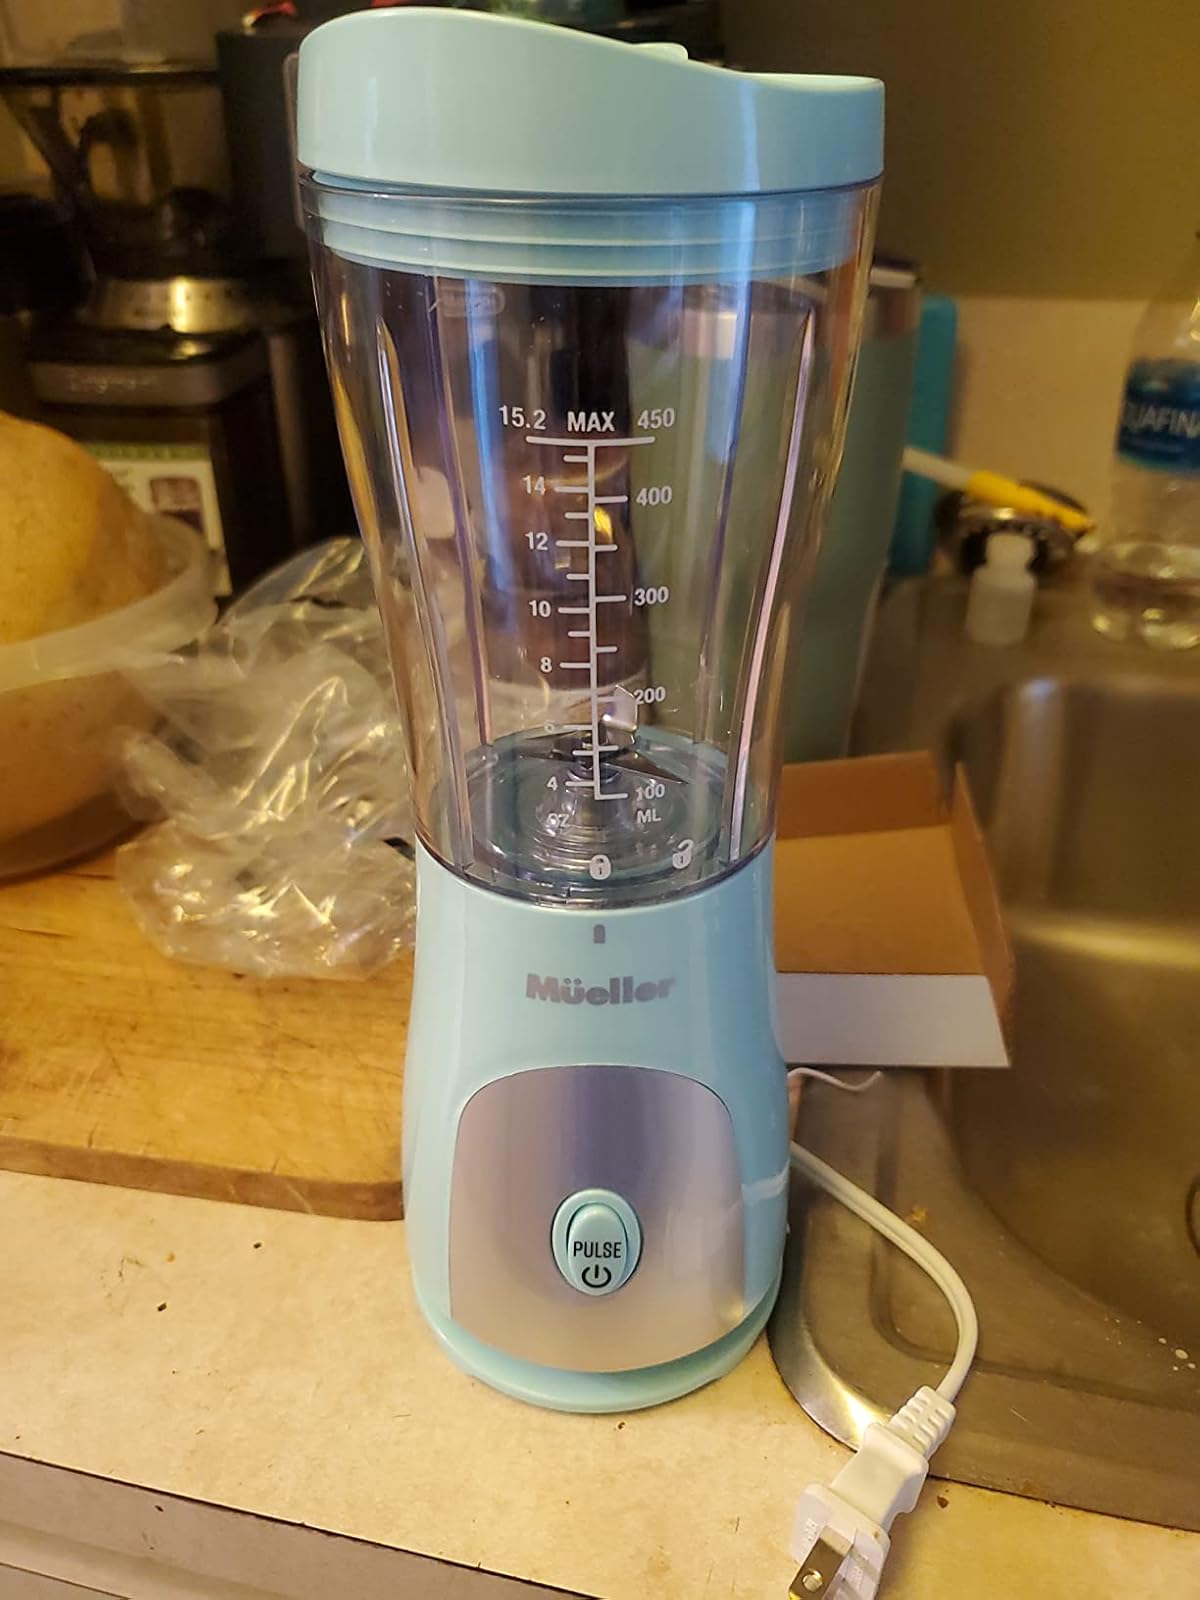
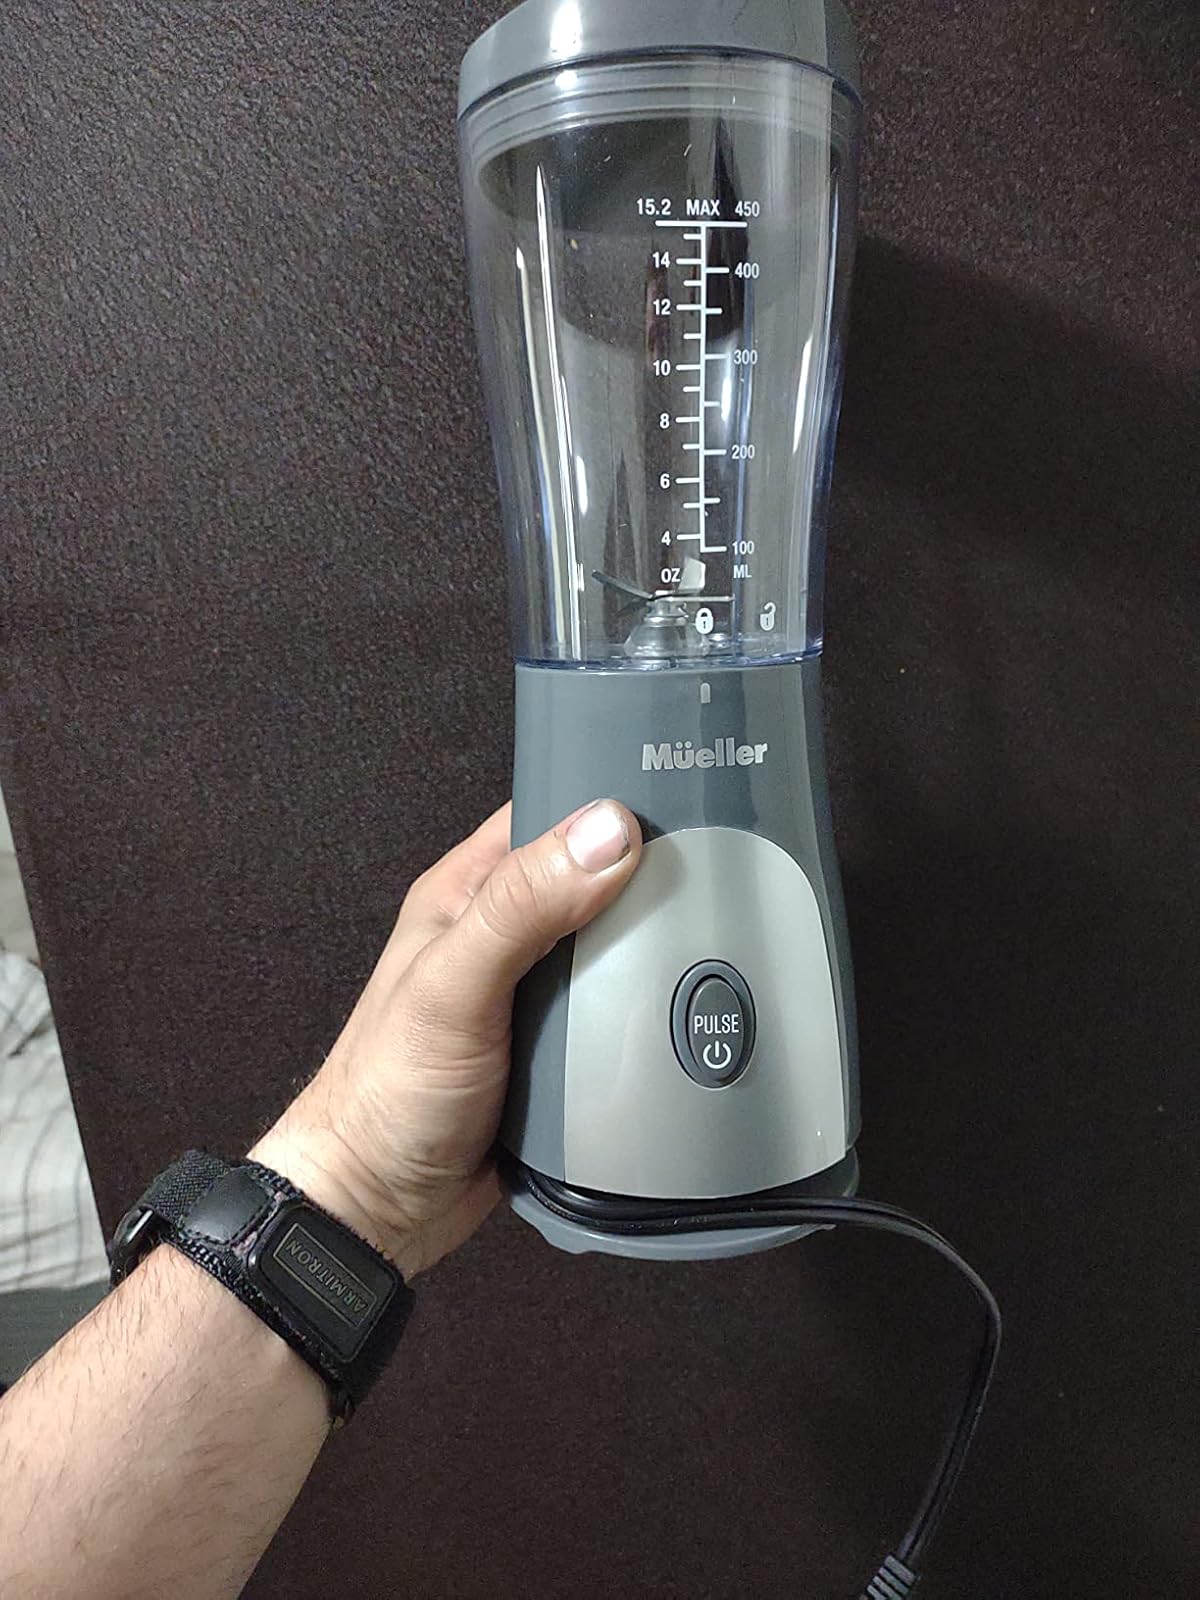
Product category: items_blender
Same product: no